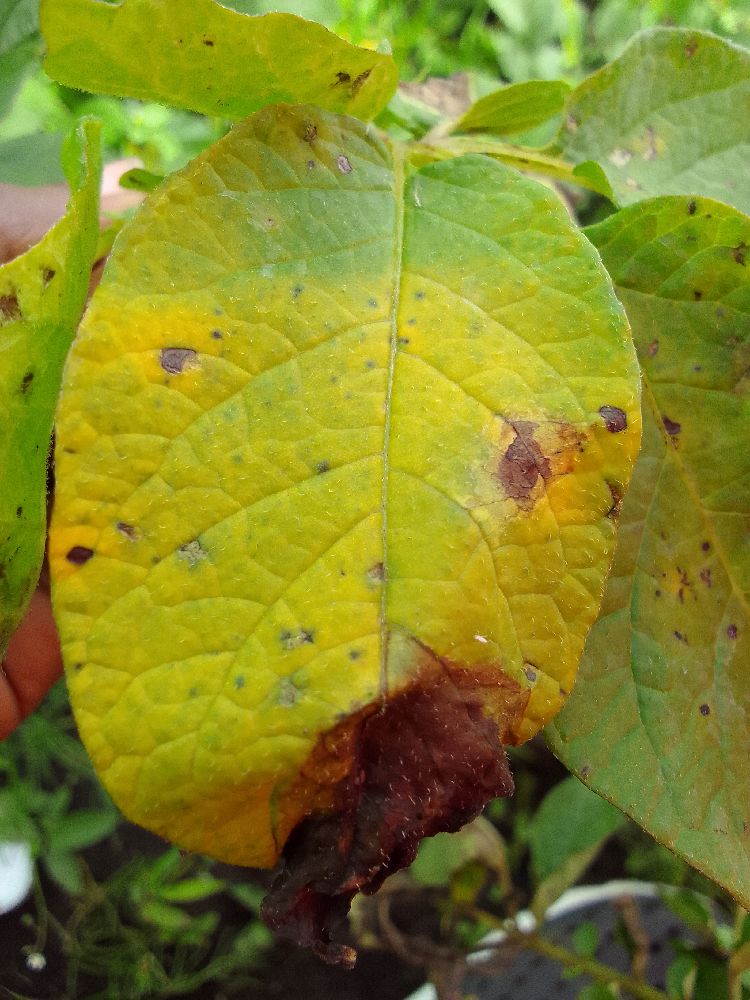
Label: Early blight